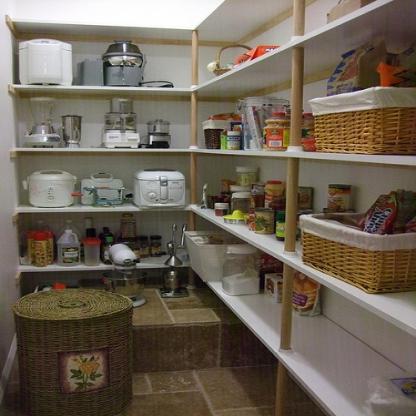
Scene: Indoor